GT3 (1998–1999)

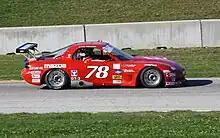
Mazda RX-7 GT3

GT3 is a former set of regulations used by both International Motor Sports Association (IMSA) and the Sports Car Club of America (SCCA), for production-based grand touring racing, between 1998 and 1999. The rules denoted the cars must be two-wheel-drive, use a steel tube frame or unibody chassis, and have an engine displacement ranging between and . Certain vehicles used in the SCCA World Challenge were also eligible to compete in this division. Examples of cars that competed in this division included the BMW M3, Acura NSX, Nissan 240SX, Mazda RX-7, Porsche 911 RSR, and Porsche 993. The class evolved into the then GT (now known as LM GTE) category for the new American Le Mans Series in 1999, while the class continued to be used in the final season of the revived United States Road Racing Championship. It is essentially an evolution and continuation of the former GTU (known as GTS-2 between 1995 and 1996; and as GTS-3 in 1997) class.